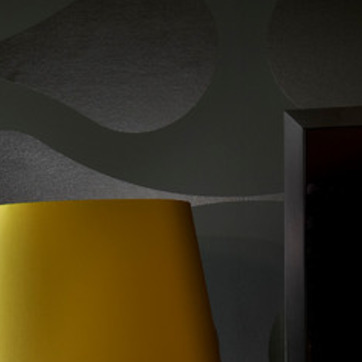
Material: wallpaper